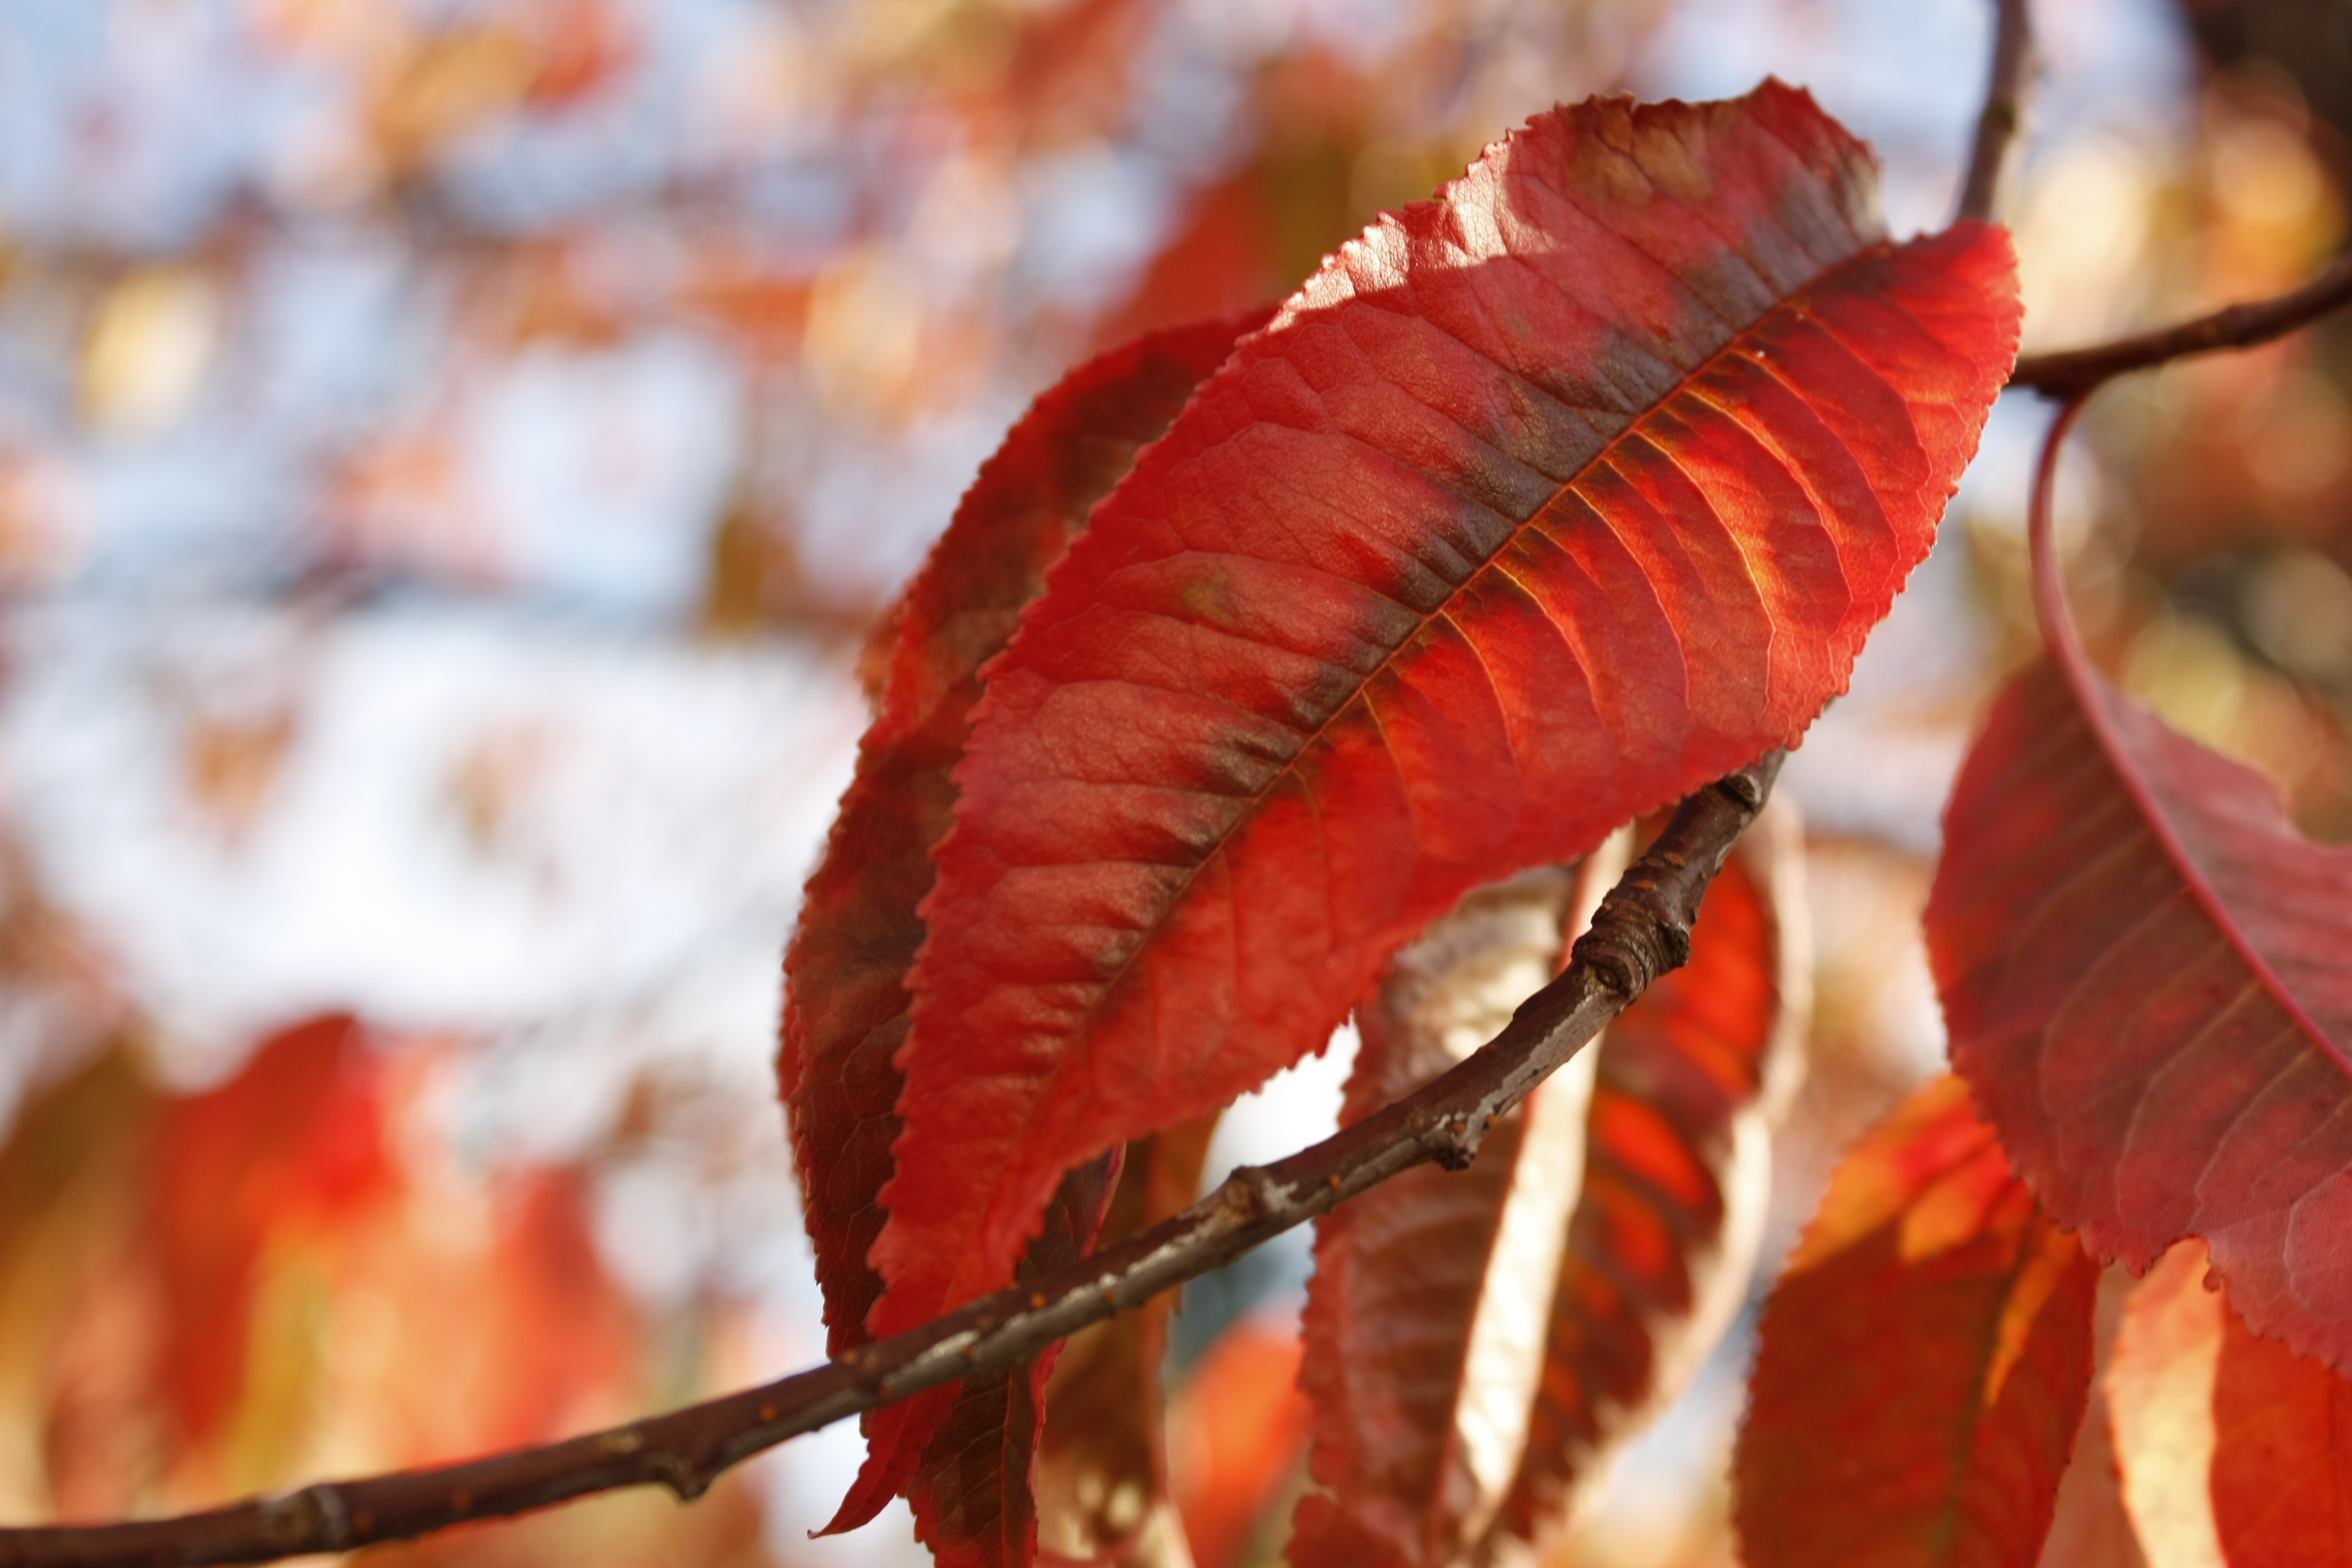
tree, nature, forest, branch, plant, leaf, fall, flower, petal, frost, red, color, natural, autumn, flora, season, maple leaf, close up, october, macro photography